Robert Ridgway

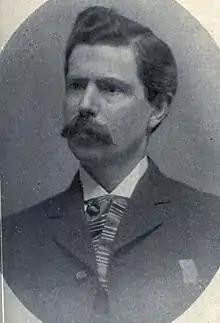
Portrait in "Bird Lore" 1903

Upon his return to Washington, Ridgway illustrated and wrote for Baird and Thomas M. Brewer's "History of North American Birds" project. He formally joined the Smithsonian in 1874, under the supervision of curator George Brown Goode. In 1880 he received the job title of curator (variously, of ornithology or of the department of birds); he was titled Curator of Birds from 1886 until his death. Working with the institution's collection of approximately fifty thousand bird skins, Ridgway devoted himself to unraveling the taxonomic relationships among North American bird species. As well, he continued his field work to collect new specimens, making several trips to his home state of Illinois, Florida, other states of the U.S., and Costa Rica. The Smithsonian exchanged study skins with other museums, either by donation or loan, and provided material and publications to collectors such as José Castulo Zeledón of the Costa Rican National Museum in exchange for specimens.